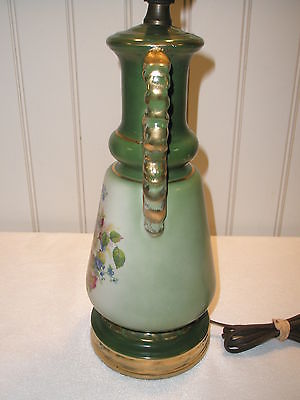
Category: lamp